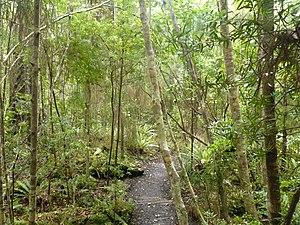
Photo de la forêt primaire à Ulva Island
Ulva, est une petite île d’environ 3,5 km de long, et elle est située dans le Paterson Inlet, lui-même situé dans Stewart Island, qui est la troisième île de Nouvelle-Zélande en superficie.